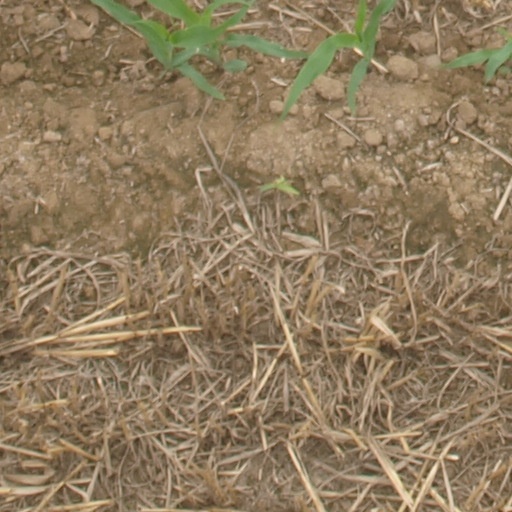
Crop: maize; corn